International reactions to the Syrian civil war

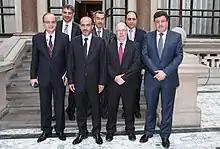
Foreign Office minister Alistair Burt meeting the National Coalition for Syrian Revolutionary and Opposition Forces on 5 September 2013

In November 2021 Emirati foreign minister Abdalla bin Zayed visited his Syrian counterpart in Damascus and discussed bilateral and economic cooperation with President Assad.